Ostheim (Cologne)

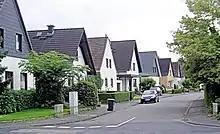
Houses in Baden quarter

The size of the 5513 apartments available in Ostheim, of which 29.6% were publicly subsidized, averaged 73.2 square meters. In 2014, the statistics of the Office of Urban Development listed 1002 one- and two-family houses and 487 multi-family houses. The average living space per citizen was 33.6 square meters. Approximately 35.4% of the district area is designated as residential land in the General Urban Ordinance Plan, 56% as green space, 4% as commercial land, 4% as public utility land, and 0.5% as water space.